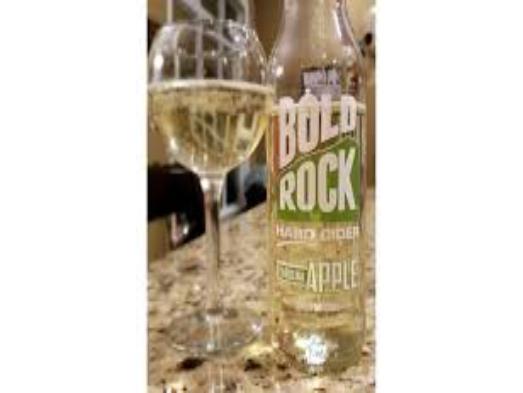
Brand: Bold Rock Hard Cider
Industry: Food